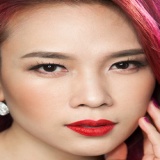
ca sĩ Mỹ Tâm